Phytoplankton microbiome

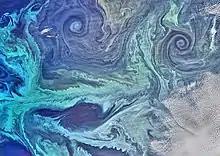
NASA satellite view of Southern Ocean phytoplankton bloom

Microbial diversity within eukaryotes influences host physiology, nutrient cycling, and community dynamics in marine ecosystems. Higher microbiome diversity correlates with increased bacterial phenotypic and taxonomic diversity, while lower diversity leads to reduced bacterial diversity. The microbiome of phytoplankton also affects phytoplankton growth and survival rates, which affect oceanic cycles. Additionally, microbial diversity affects phytoplankton biomass, with low diversity linked to higher biomass and higher diversity to lower biomass. Under stressful conditions, such as rising water temperatures, the impact of microbiome diversity on phytoplankton community structure is amplified, decreasing community diversity and abundance. Increased microbial diversity also elevates the levels of dissolved nitrogen and phosphorus in the water.